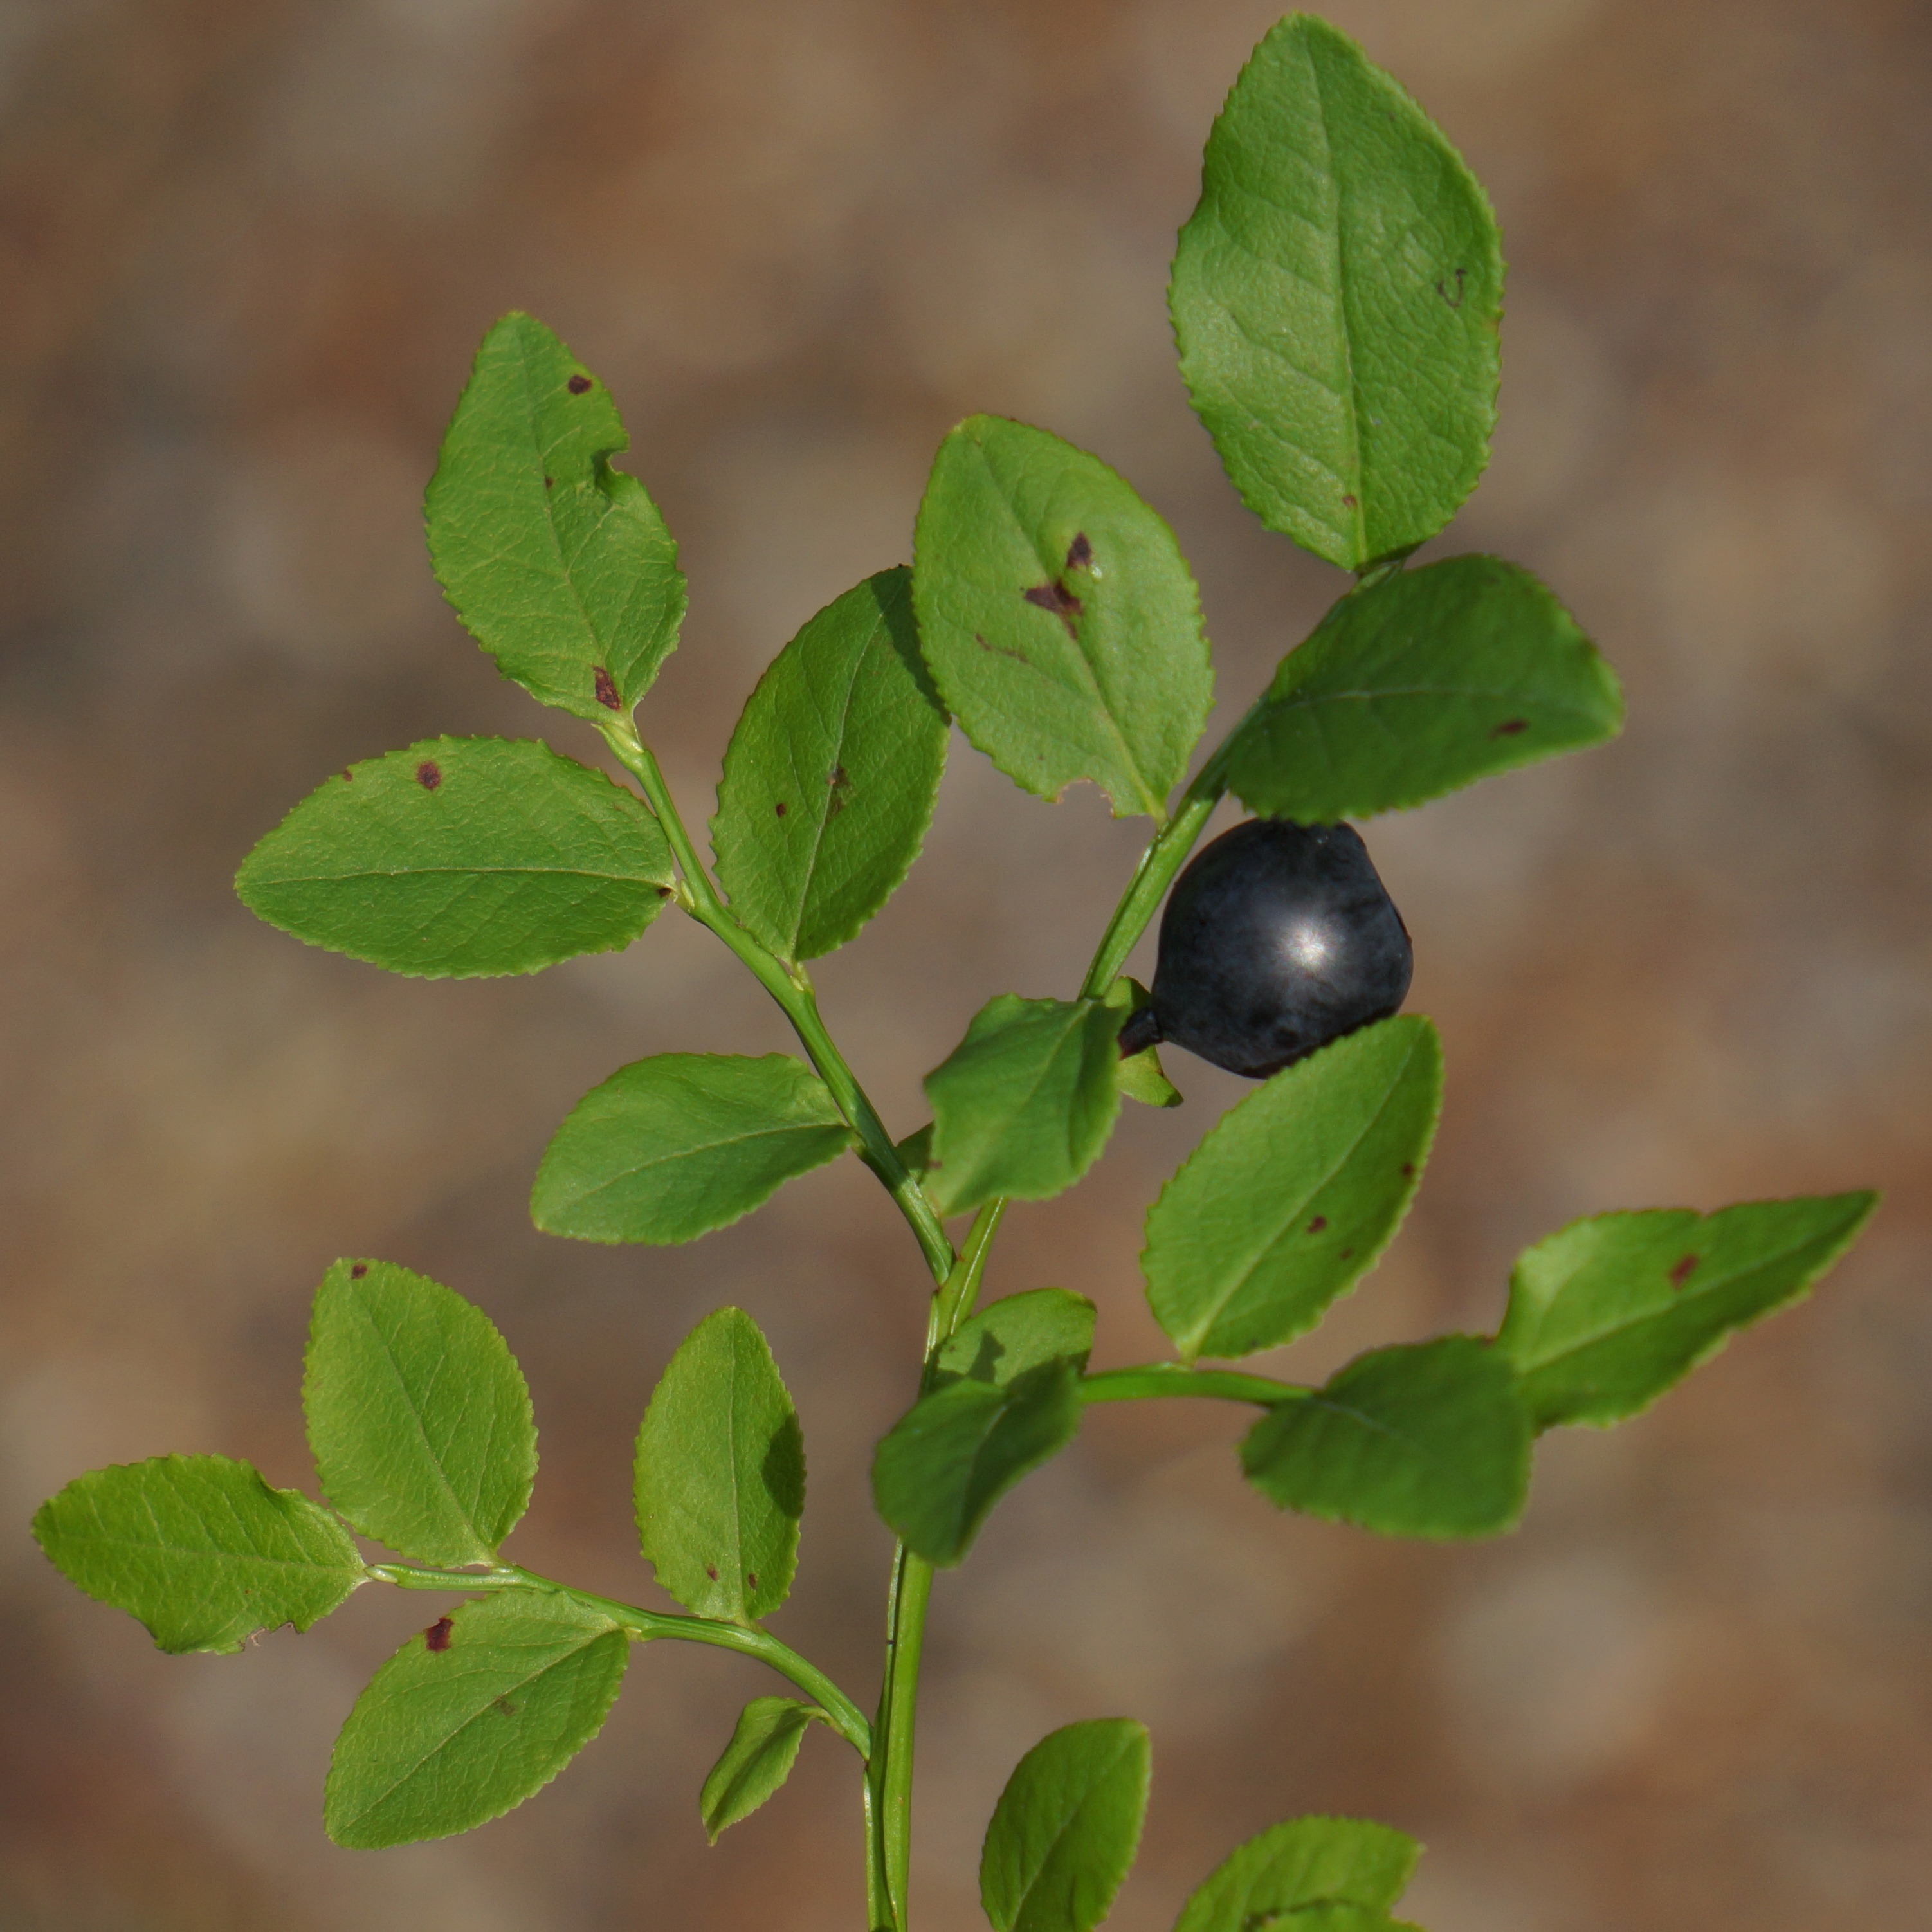
tree, branch, plant, fruit, berry, leaf, flower, food, green, herb, produce, blueberry, flora, twig, shrub, flowering plant, vaccinium myrtillus, finnish wild berries, bilberry, woody plant, land plant